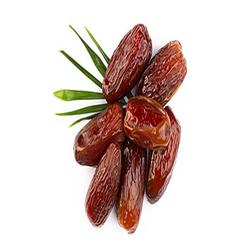
Label: Dates